Buick Riviera

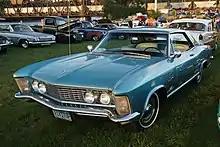
1964 Buick Riviera

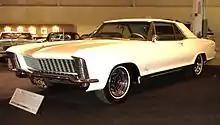
1965 Buick Riviera GS

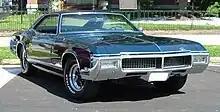
1968 Buick Riviera GS

The production Riviera was introduced on October 4, 1962, as a 1963 model, its distinctive bodyshell was unique to the marque, unusual for a GM product. The design was substantially the same as the original, less expensively hidden headlights concealed in the fender grilles. The elegant ground-up styling sported the new "Coke bottle look" introduced the year before on the arresting Studebaker Avanti, with a tapered midsection surrounded by flaring fenders. There was no trace of the "Sweepspear" used on beltlines of earlier Buicks with the Riviera package.